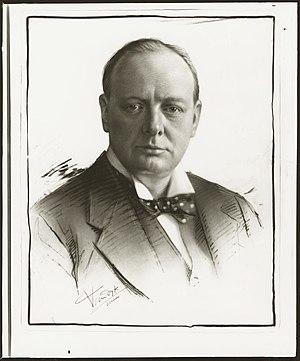
Sir Winston Churchill [ˈwɪnstin ˈtʃɜːtʃɪl], né le 30 novembre 1874 à Woodstock et mort le 24 janvier 1965 à Londres, est un homme d'État britannique. Sa ténacité face au nazisme, son action décisive en tant que Premier ministre du Royaume-Uni durant la Seconde Guerre mondiale, joints à ses talents d'orateur et à ses bons mots, ont fait de lui un des hommes politiques les plus reconnus du XXᵉ siècle. Ne disposant pas d'une fortune personnelle, il tire l'essentiel de ses revenus de sa plume. Ses dons d'écriture seront couronnés à la fin de sa vie par le prix Nobel de littérature. Il est également un peintre estimé.